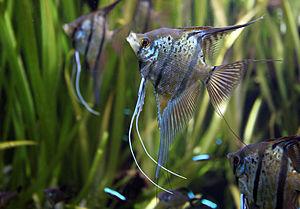
Le scalaire est une espèce de poissons d'eau douce de la famille des Cichlidés. L'espèce est originaire des régions humides d'Amérique du Sud. C'est l'espèce la plus commune du genre Pterophyllum en aquariophilie mais il existe d'autres espèces comme le Pterophyllum altum et le Pterophyllum leopoldi. Cela s'explique notamment par sa capacité d'adaptation, sa longévité et la facilité de sa reproduction. Il est surtout apprécié pour sa forme élégante et la multitude de coloris disponibles.